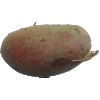
Label: red_potato